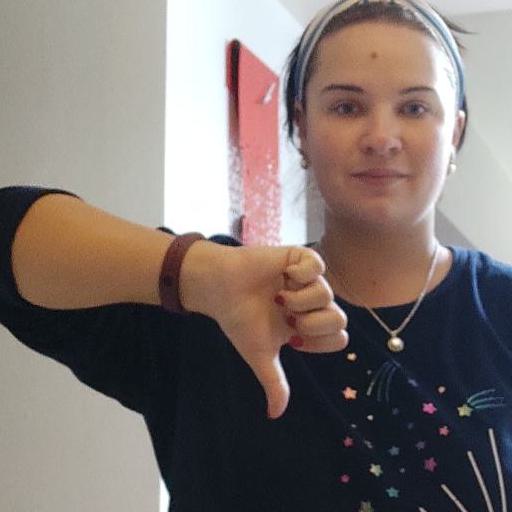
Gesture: dislike